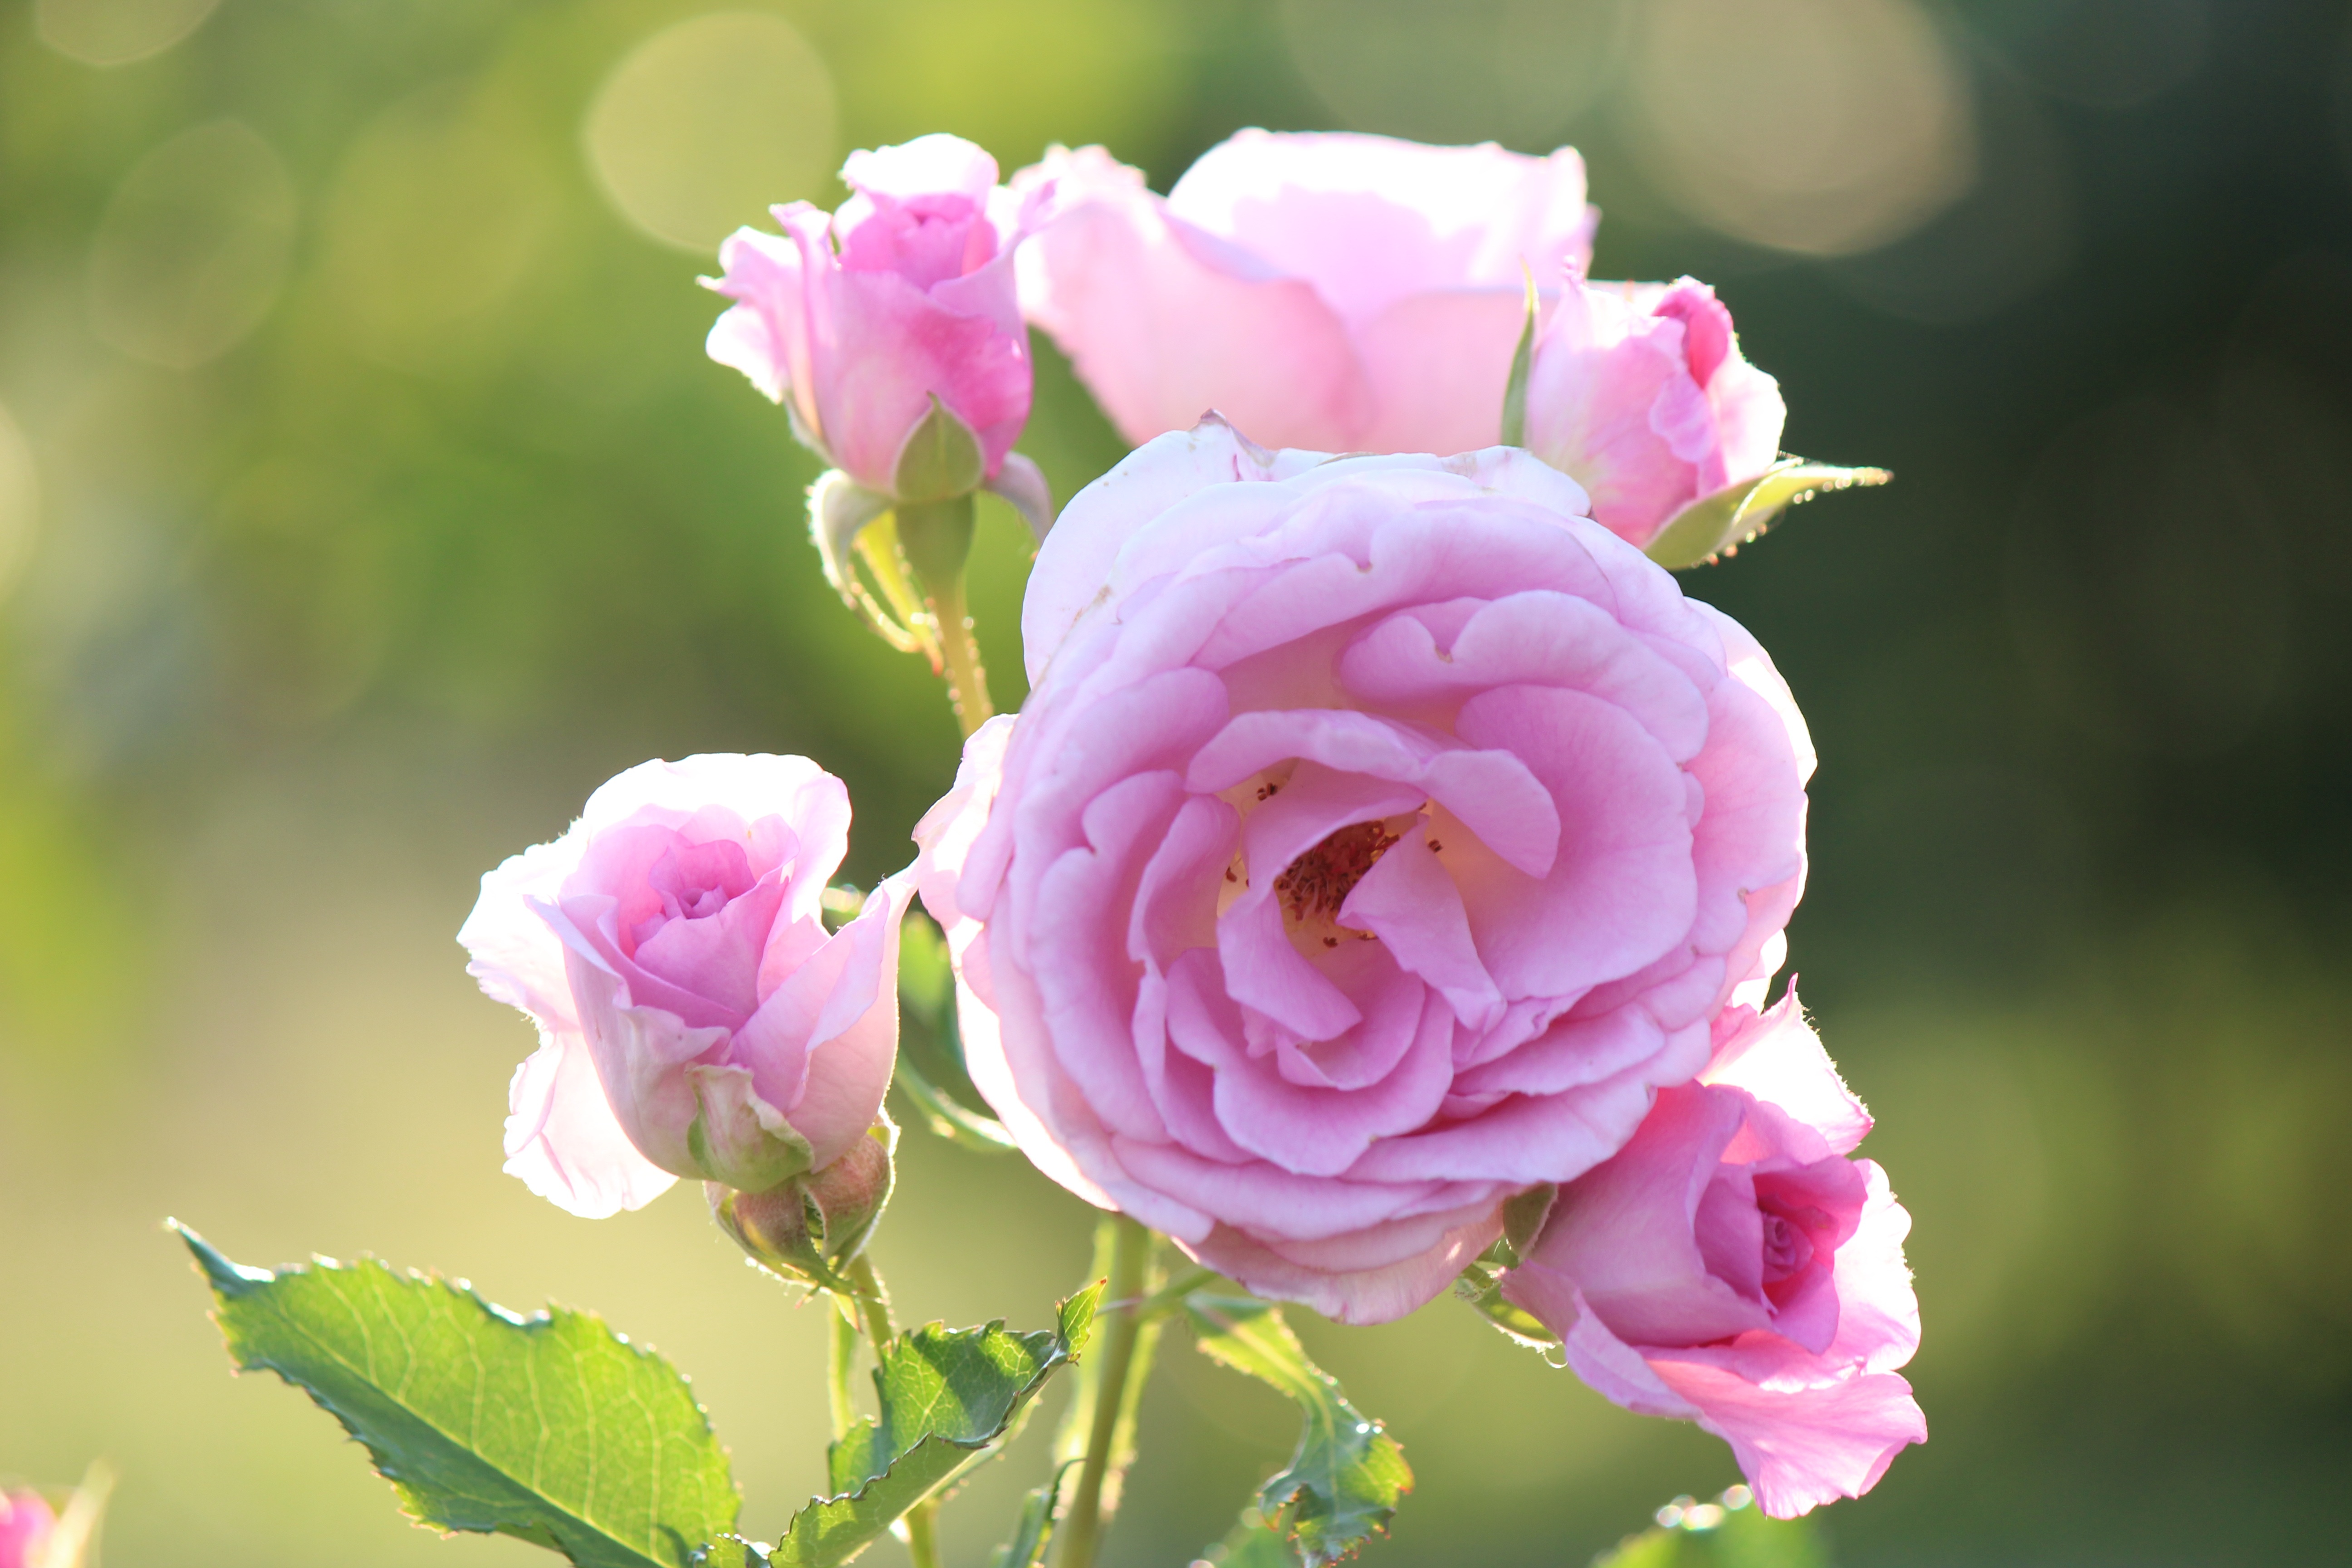
blossom, plant, flower, petal, rose, pink, flora, fukushima, floribunda, macro photography, flowering plant, garden roses, rose family, land plant, rosa centifolia, rose order, azuma sports park